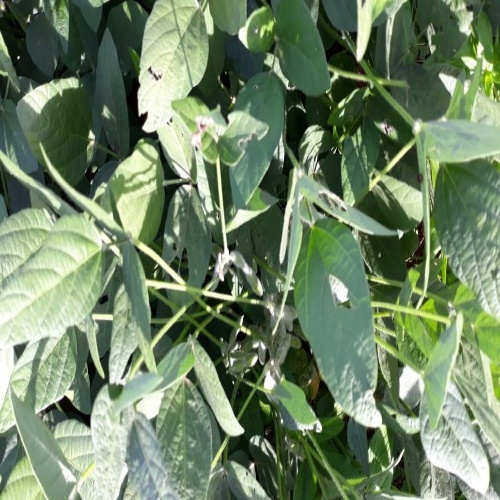
Label: Caterpillar